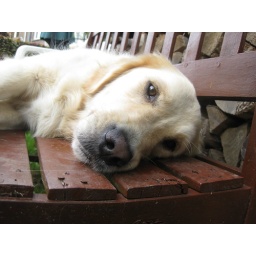
Alix is a female golden retriever and a service dog in training. Picture taken by her foster family.